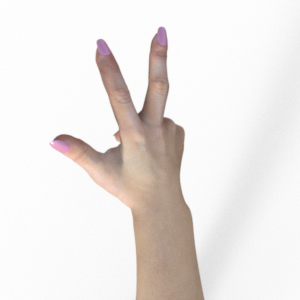
Label: scissors